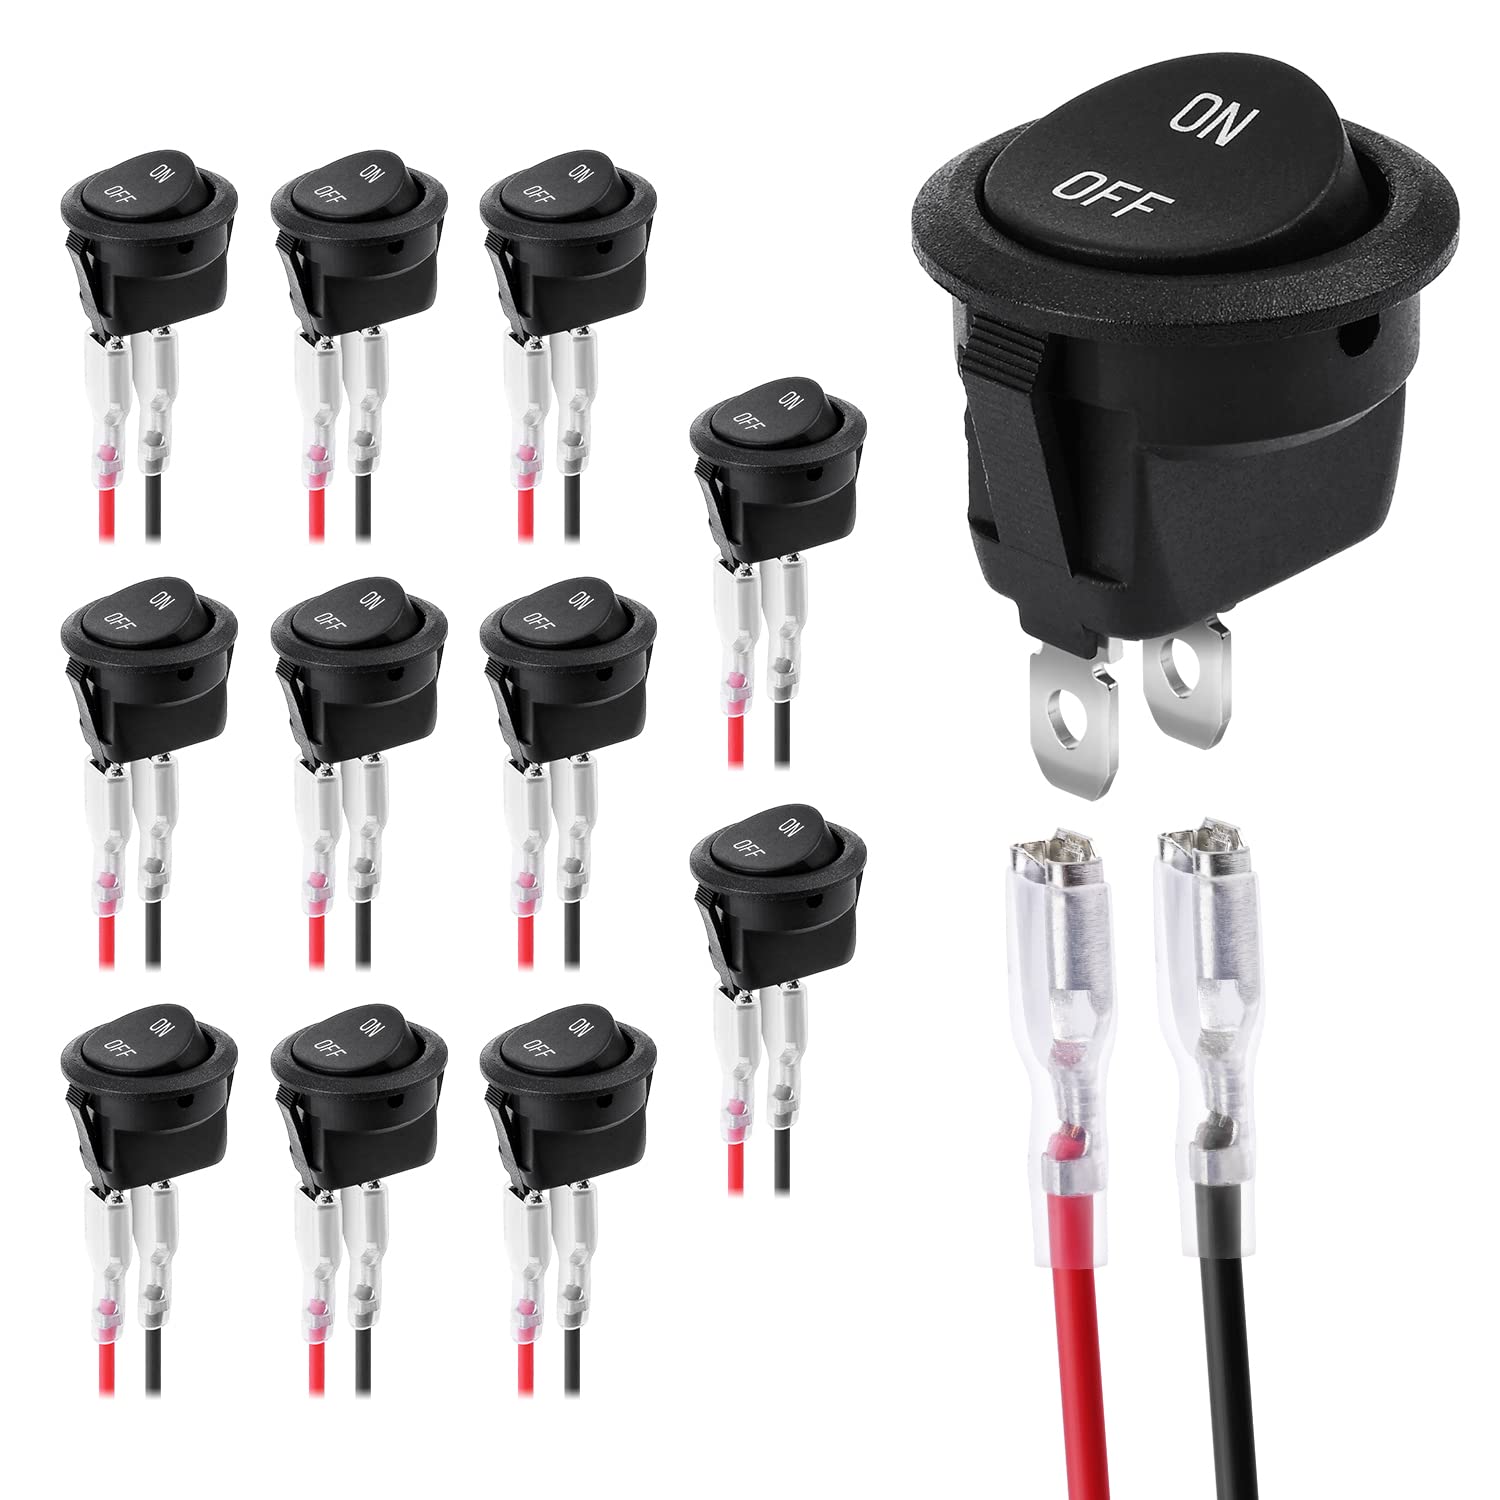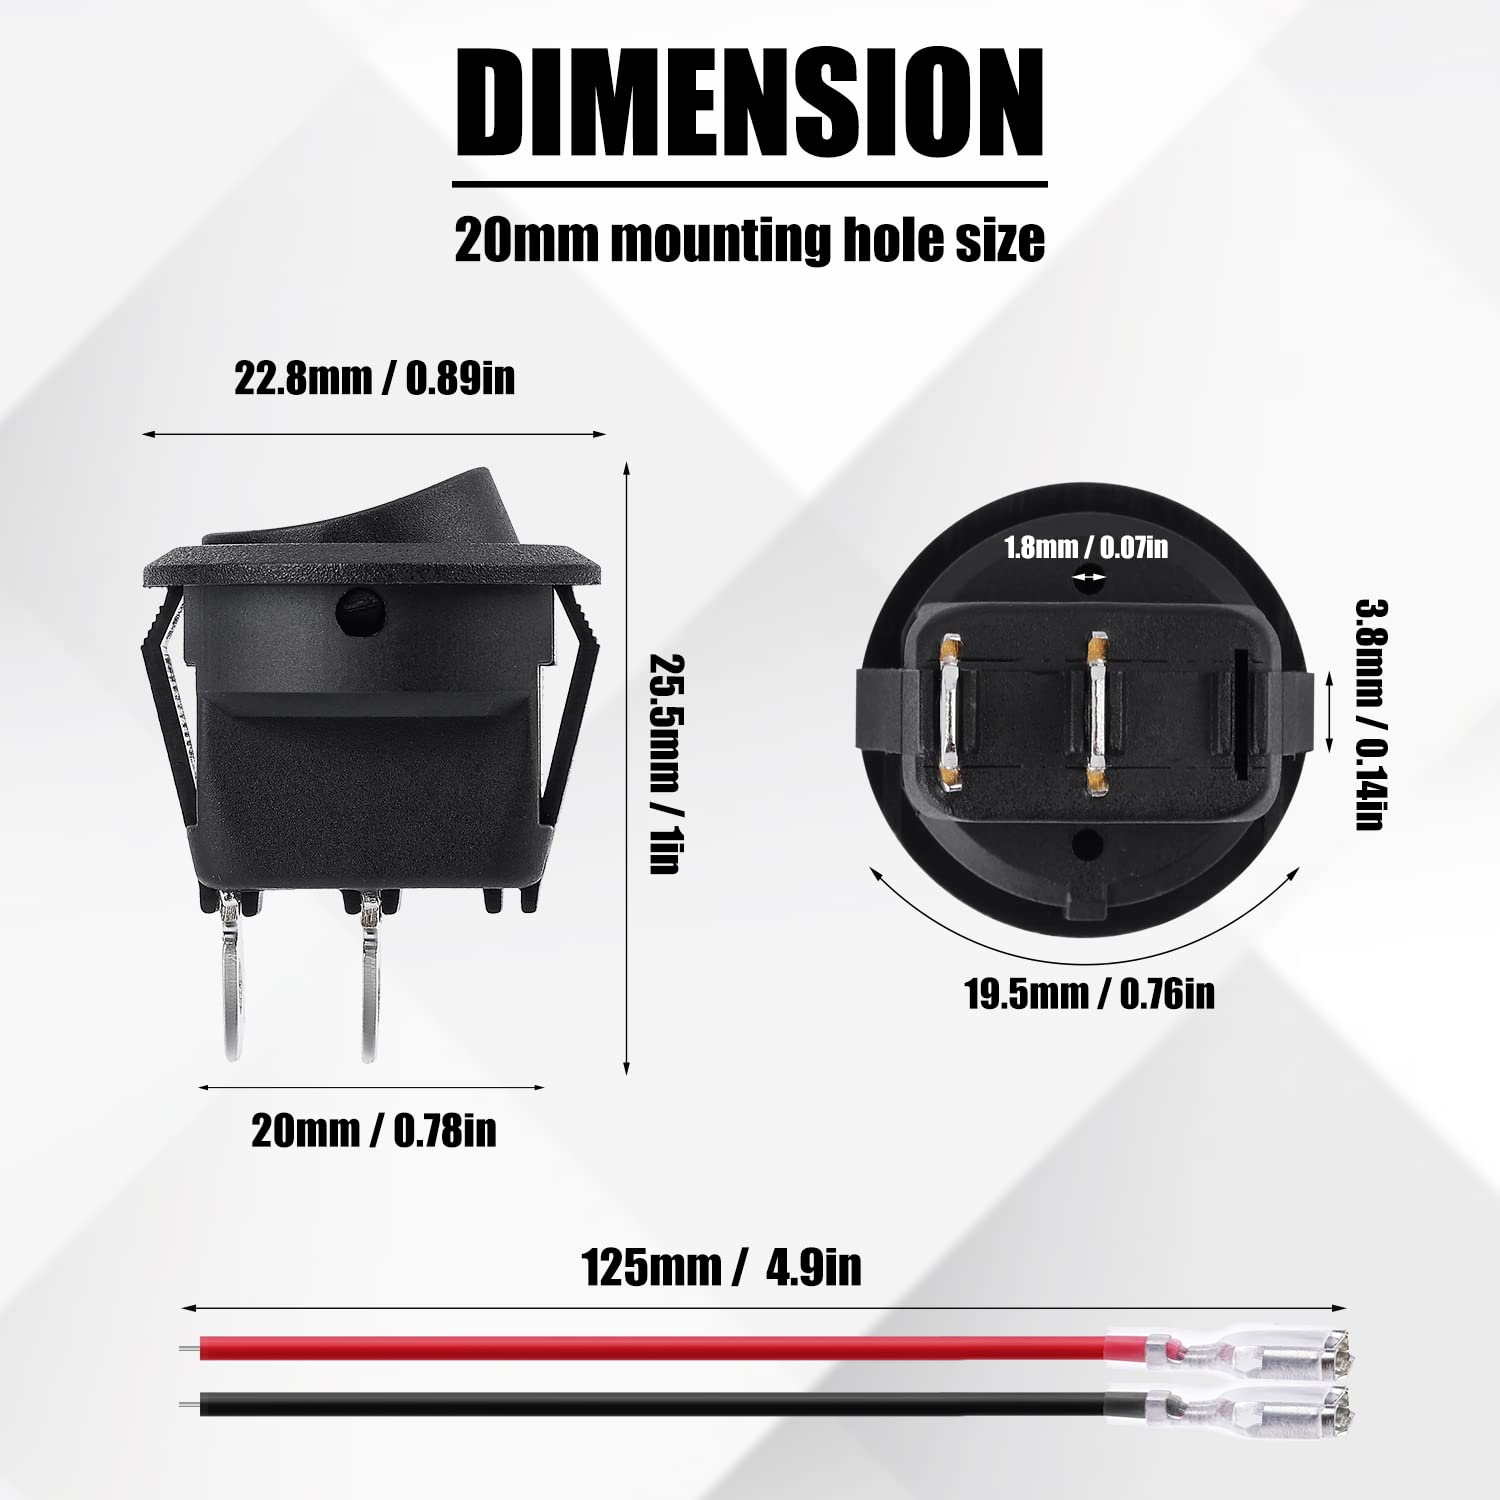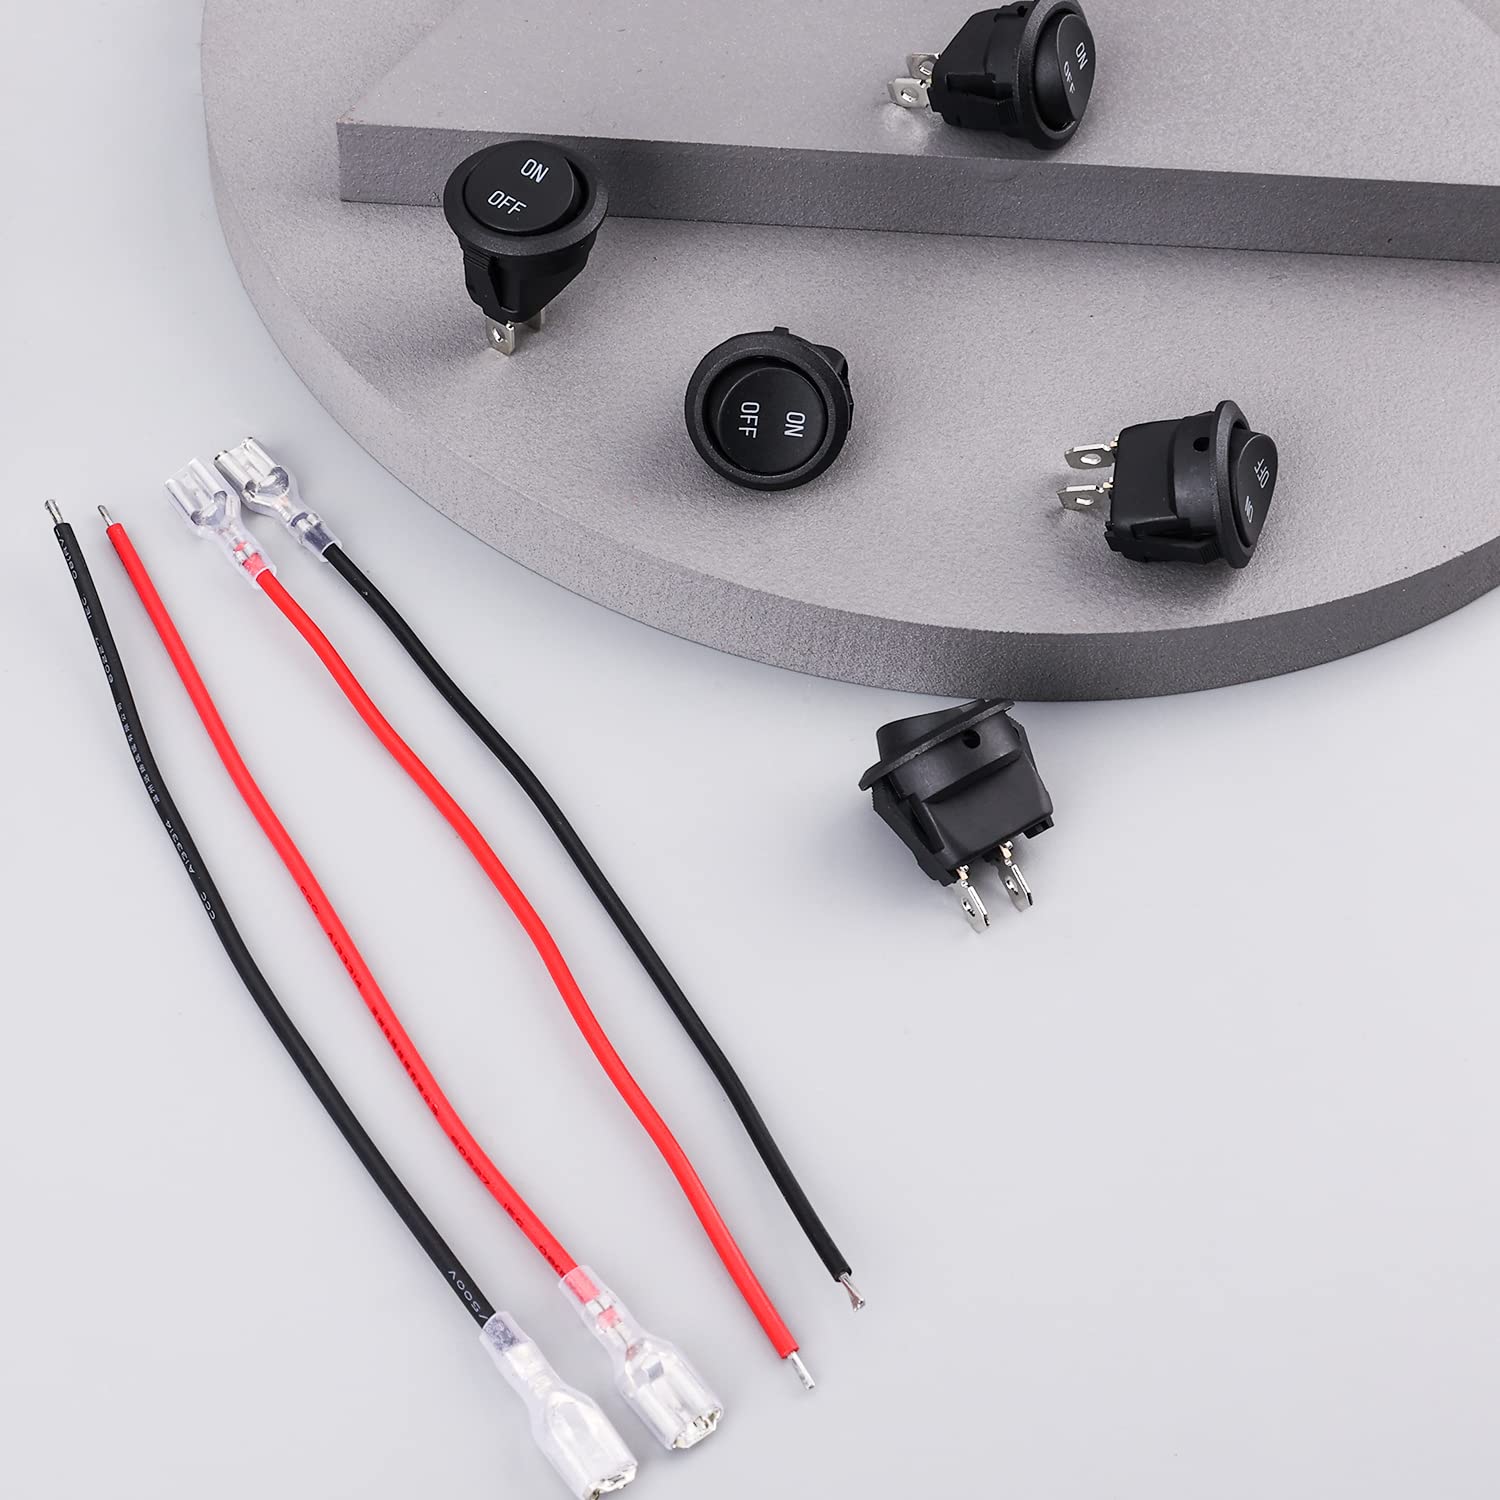
AIEX 12pcs Round Rocker Switch 12v On Off Switch with 24pcs Wires, 20mm Installation Hole Toggle Switch 12 Volt Switch for Household Appliances Cars DIY Crafts
Category: Industrial & Scientific
Specification: Color: black, red  Material: plastic, metal  Product Size: as shown in the detail picture Package details: 12 x 12v switch  24 x wire Note: Due to manual measurement, the size and weight may have a certain error. Due to the difference between different monitors, there may be a slight color difference existed.
Features: Package Content: You will receive 12pcs 12v rocker switches with 2 pin SPST design. Enough for your needs and replacement. Their rated value for power is 20A 12V DC, 10A/125VAC and 6A/250VAC. | Suitable for: The mini 12v switches are suitable for 20mm / 0.79inch holes. Please check the size before buying. | ON OFF: Our 12v toggle switches are clearly printed "ON/OFF", which helps you to determine the status of switch more easily. | Convenience: Each switch is equipped with a set of electric wires (one is red, and another is black), which can help you install easily and quickly. There is a bulge at the junction between round rocker switch and wires. You can press the bulge to separate them easily. | Wide Usages: Our 12v switches are widely applied for automobiles, trucks, various DIY crafts, household appliances, appliance repair, etc.